Pollen beetle

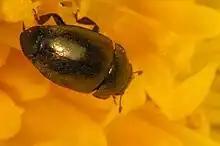
"Meligethes aeneus"

Several members of the Nitidulidae are similarly referred to as pollen beetles. In particular, practically all the species in the genus "Meligethes" are called pollen beetles. Of these the most notorious is probably the one now accepted as being properly called "Meligethes aeneus"/"Brassicogethes aeneus". It is called the "Brassica pollen beetle", "Rape pollen beetle" and similar names, because it first became prominent as a pest of such crops in the first quarter of the 20th century.